Johan Theodor Holmskjold

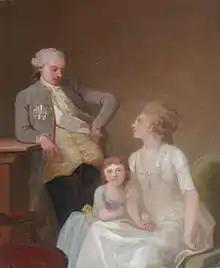
Johan Theodor Holmskiold with his family, painting by Jens Juel (1785)

Johan Theodor Holmskiold (14 June 1731 – 15 September 1793) was a Danish noble, botanist, courtier and administrator.